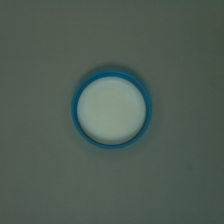
Color: blue
Cap type: standard cap